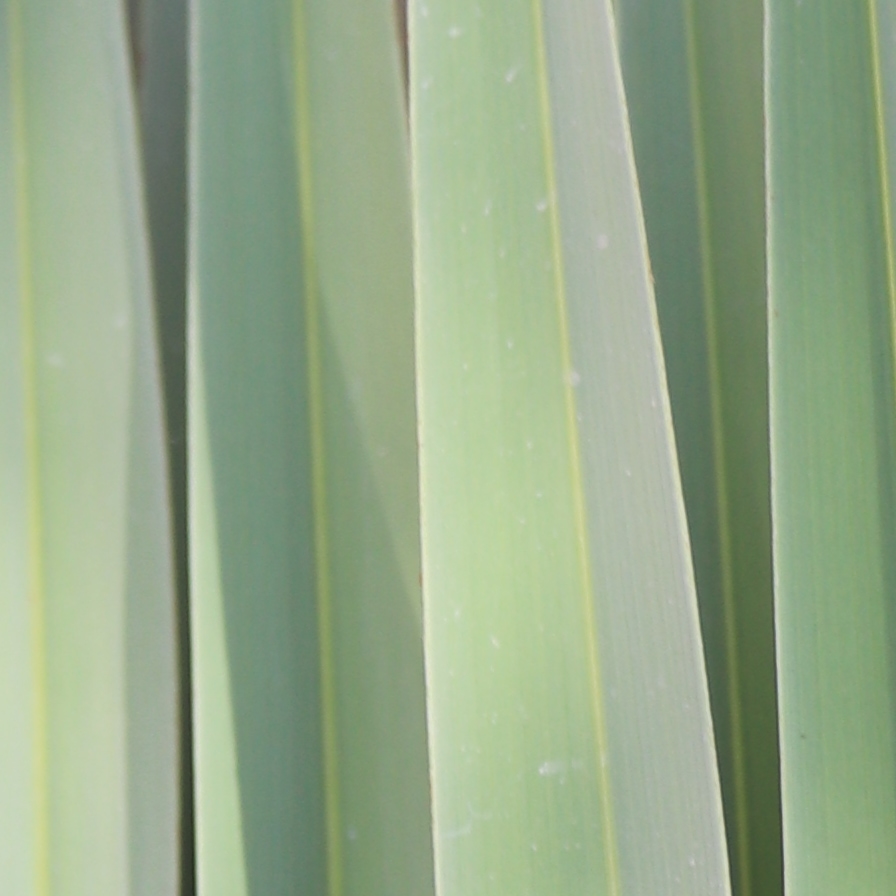
Label: Healthy